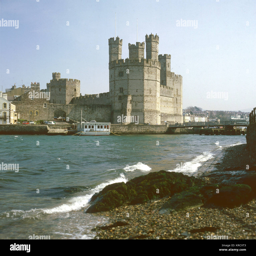
was built by monarch from around 1283 , on the site